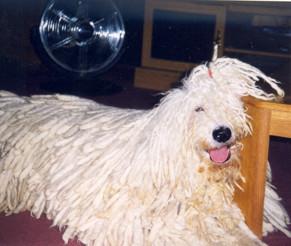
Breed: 318-n000115-komondor